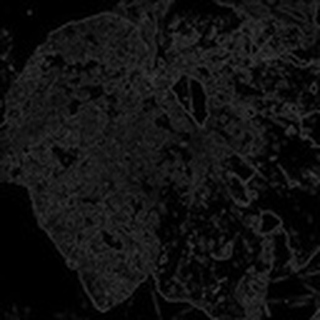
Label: cotton_powdery_mildew